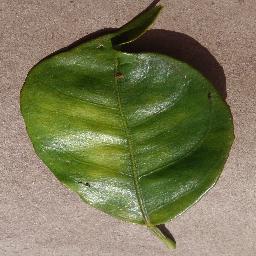
Label: Orange___Haunglongbing_(Citrus_greening)